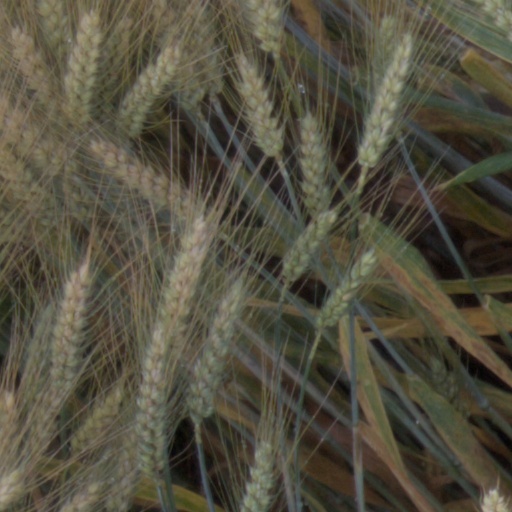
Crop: wheat